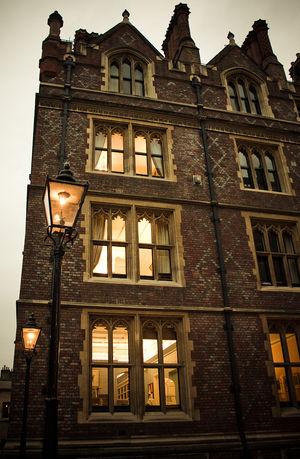
À l'origine, le gaz d'éclairage désigne le gaz de houille, nommé ainsi par son inventeur William Murdoch parce que destiné à l'éclairage. L'idée de s'éclairer au moyen d'un gaz est traditionnellement attribuée à Philippe Lebon en France, et à Jan Pieter Minckelers en Hollande. Par extension le terme gaz d'éclairage renvoie à la technique permettant d'éclairer à partir d'un gaz tel que le gaz de houille, le gaz naturel, le dihydrogène, le méthane, le propane, le butane et l'acétylène.